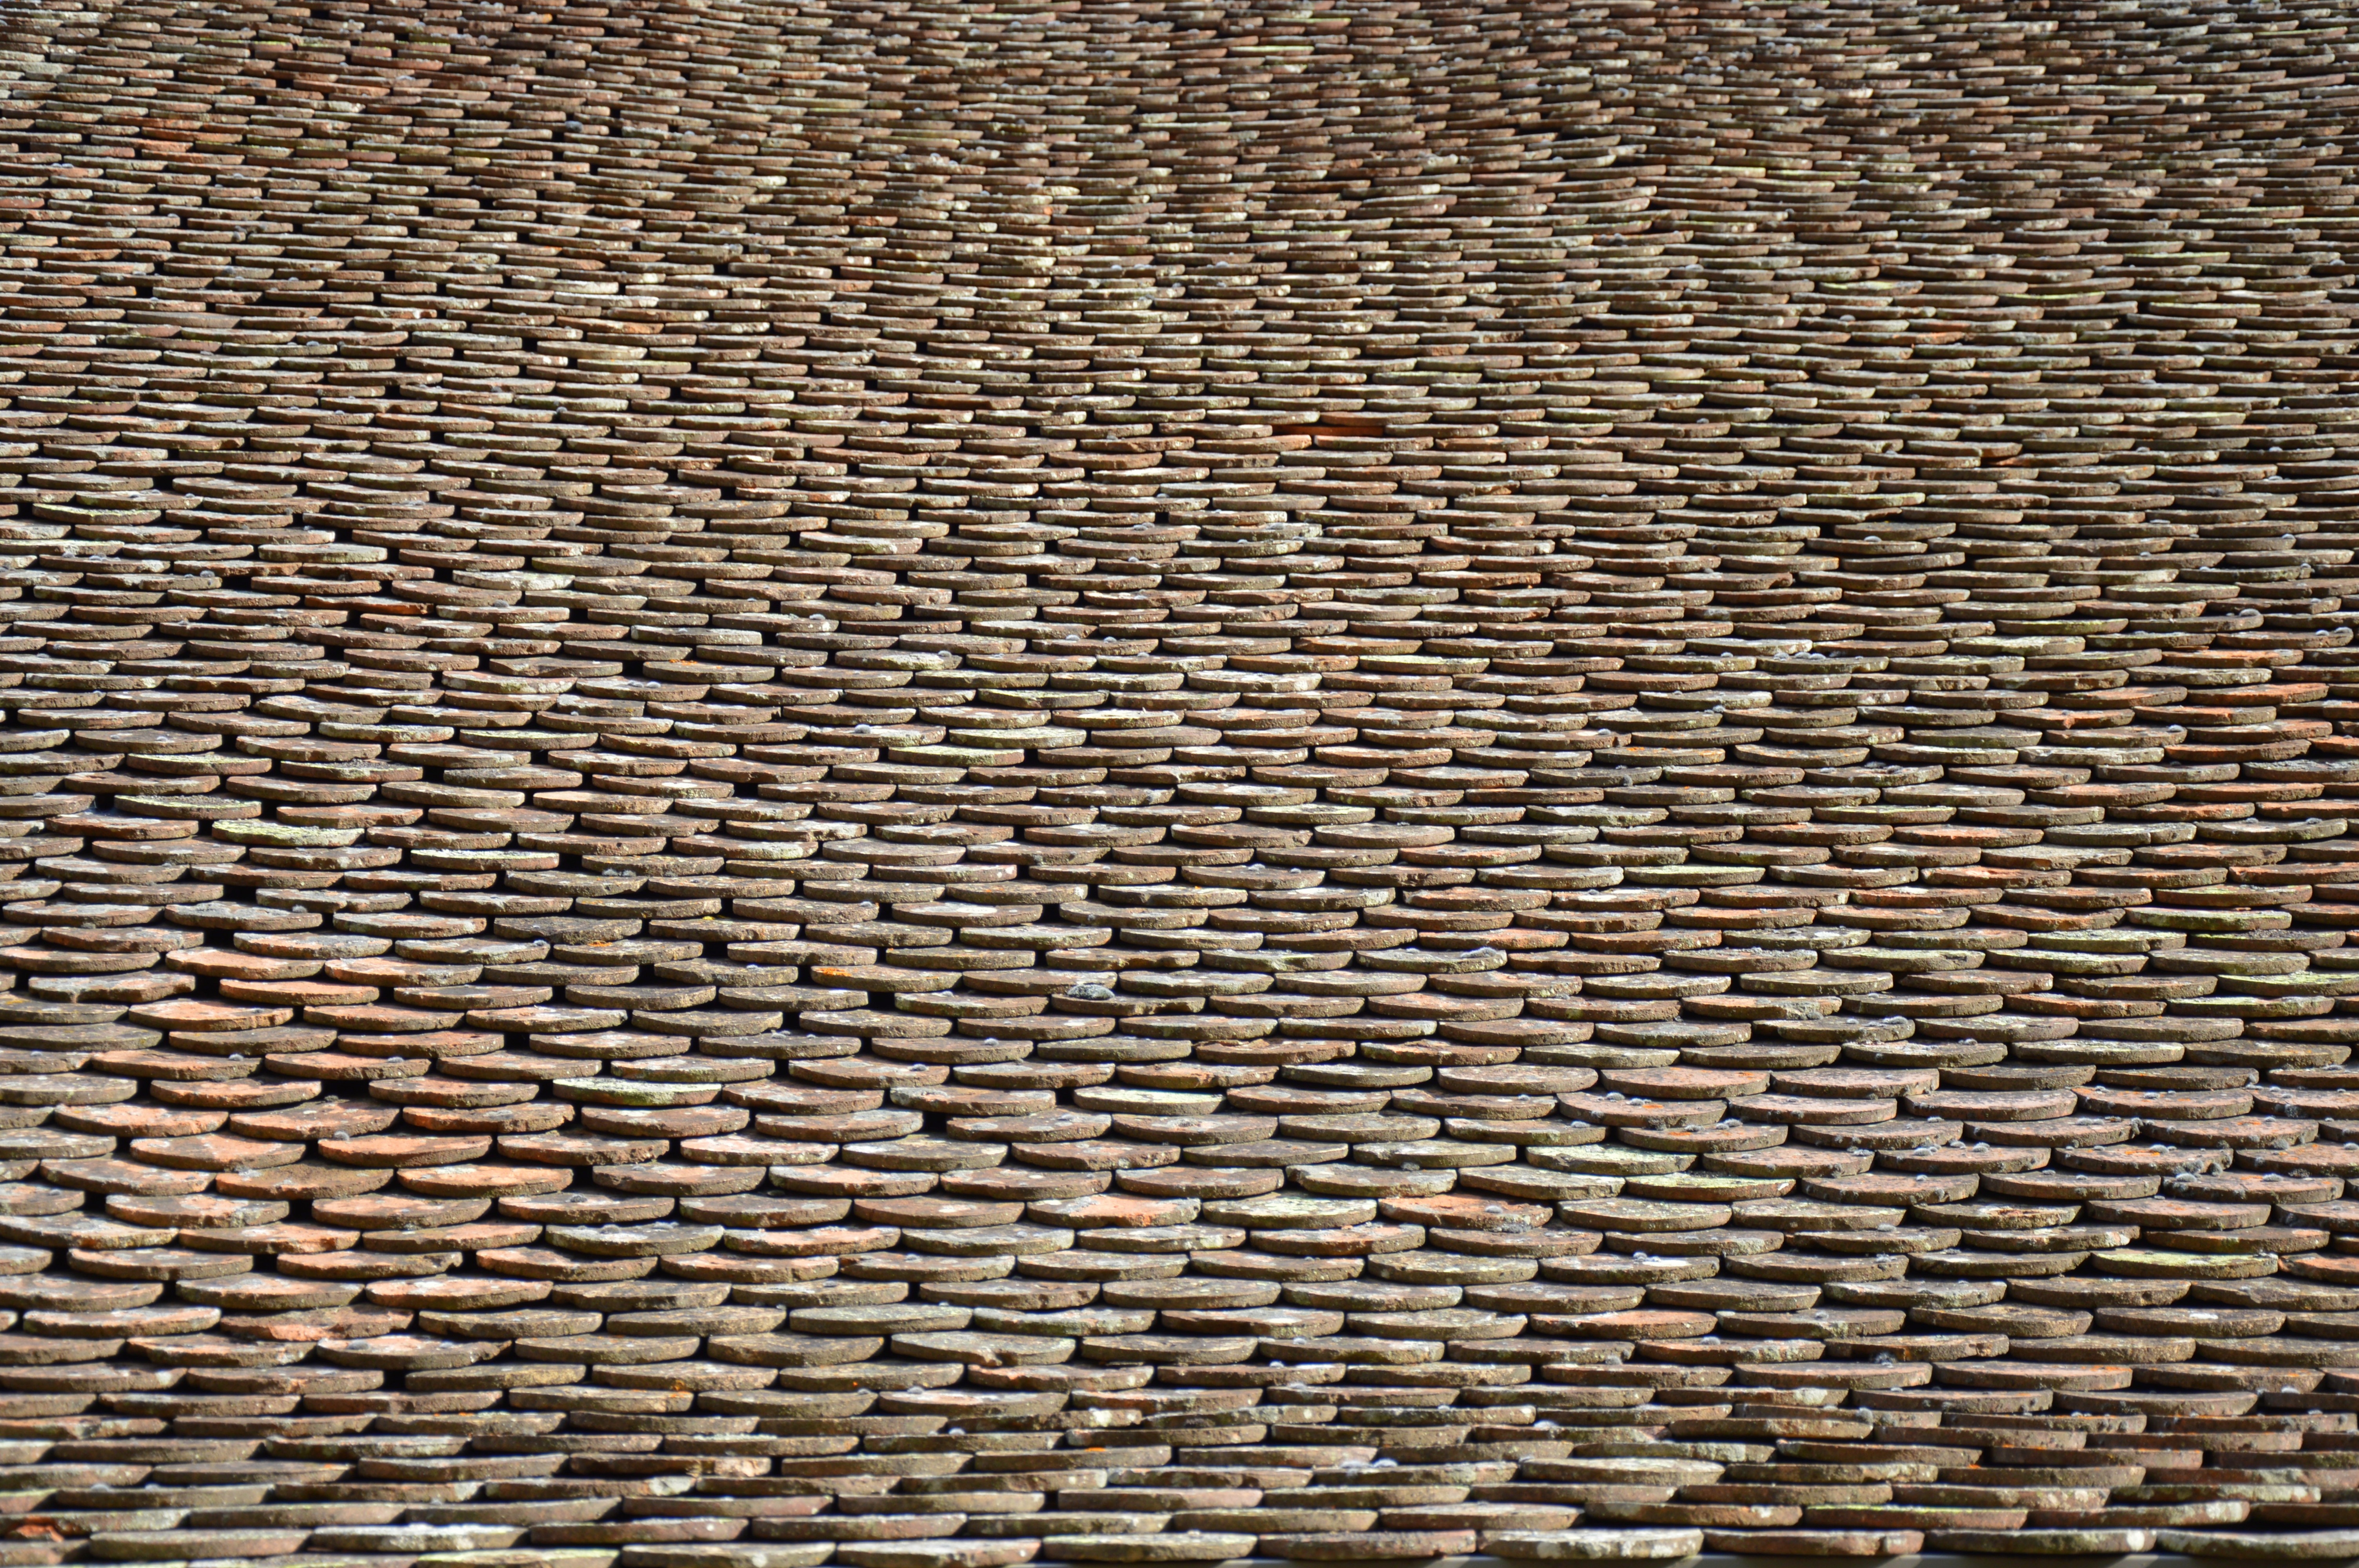
wood, texture, floor, roof, cobblestone, wall, walkway, france, line, tile, stone wall, brick, material, roofing, brickwork, flooring, alignment, road surface